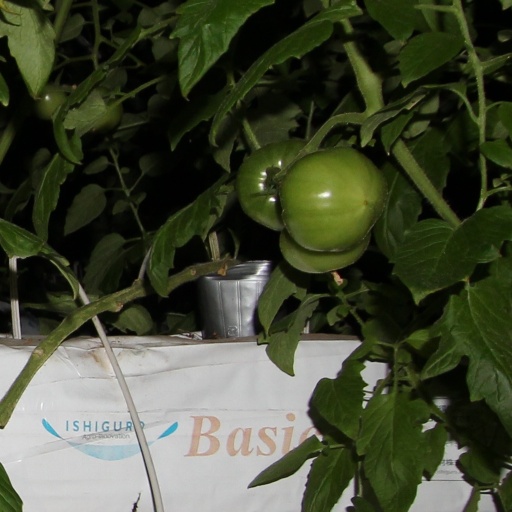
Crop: tomato